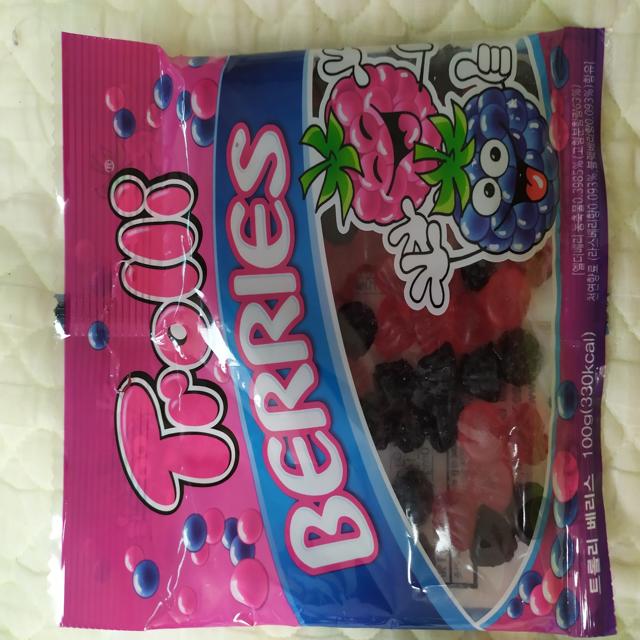
Label: plastics